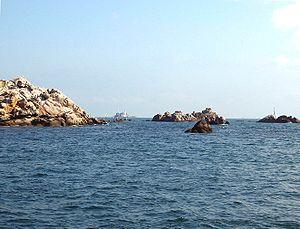
Île-d'Houat [ildwat] est une commune française du département du Morbihan, en région Bretagne. Elle est essentiellement constituée de l'île d'Houat.